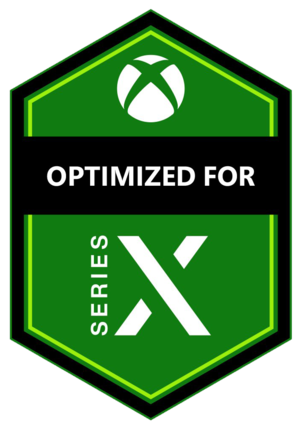
La Xbox Series X, est la nouvelle console de jeux vidéo en développement annoncée par Microsoft lors de l'E3 2019, dont la sortie est prévue pour novembre 2020.